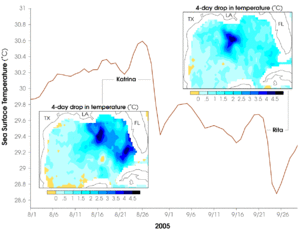
Le golfe du Mexique est un golfe de l'océan Atlantique, situé au sud-sud-est de l'Amérique du Nord. Il s'étend sur une superficie de 1 550 000 km². Il baigne la péninsule de Floride, la Louisiane, le Sud-Est du Texas, la côte orientale du Mexique et une partie du littoral nord de Cuba.